Jorma Kaukonen

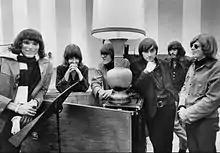
Kaukonen (far left) with Jefferson Airplane ca. 1970

In 1965, his friend Bob Kinzie introduced Kaukonen to a former Santa Clara student, Paul Kantner, who invited Kaukonen to join a band he was forming with Marty Balin. As a self-described country blues purist, Kaukonen was initially reluctant, but found his imagination excited by the arsenal of effects available to electric guitar, later remarking that he was "sucked in" by technology. With the group still looking for a name, Kaukonen suggested the name Jefferson Airplane, inspired by an eccentric friend who had given his dog the name "Blind Lemon Jefferson Airplane." When their original bass player was fired, Kaukonen recommended his friend Casady (who still lived in Washington at the time) as a replacement.